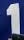
Number: 1